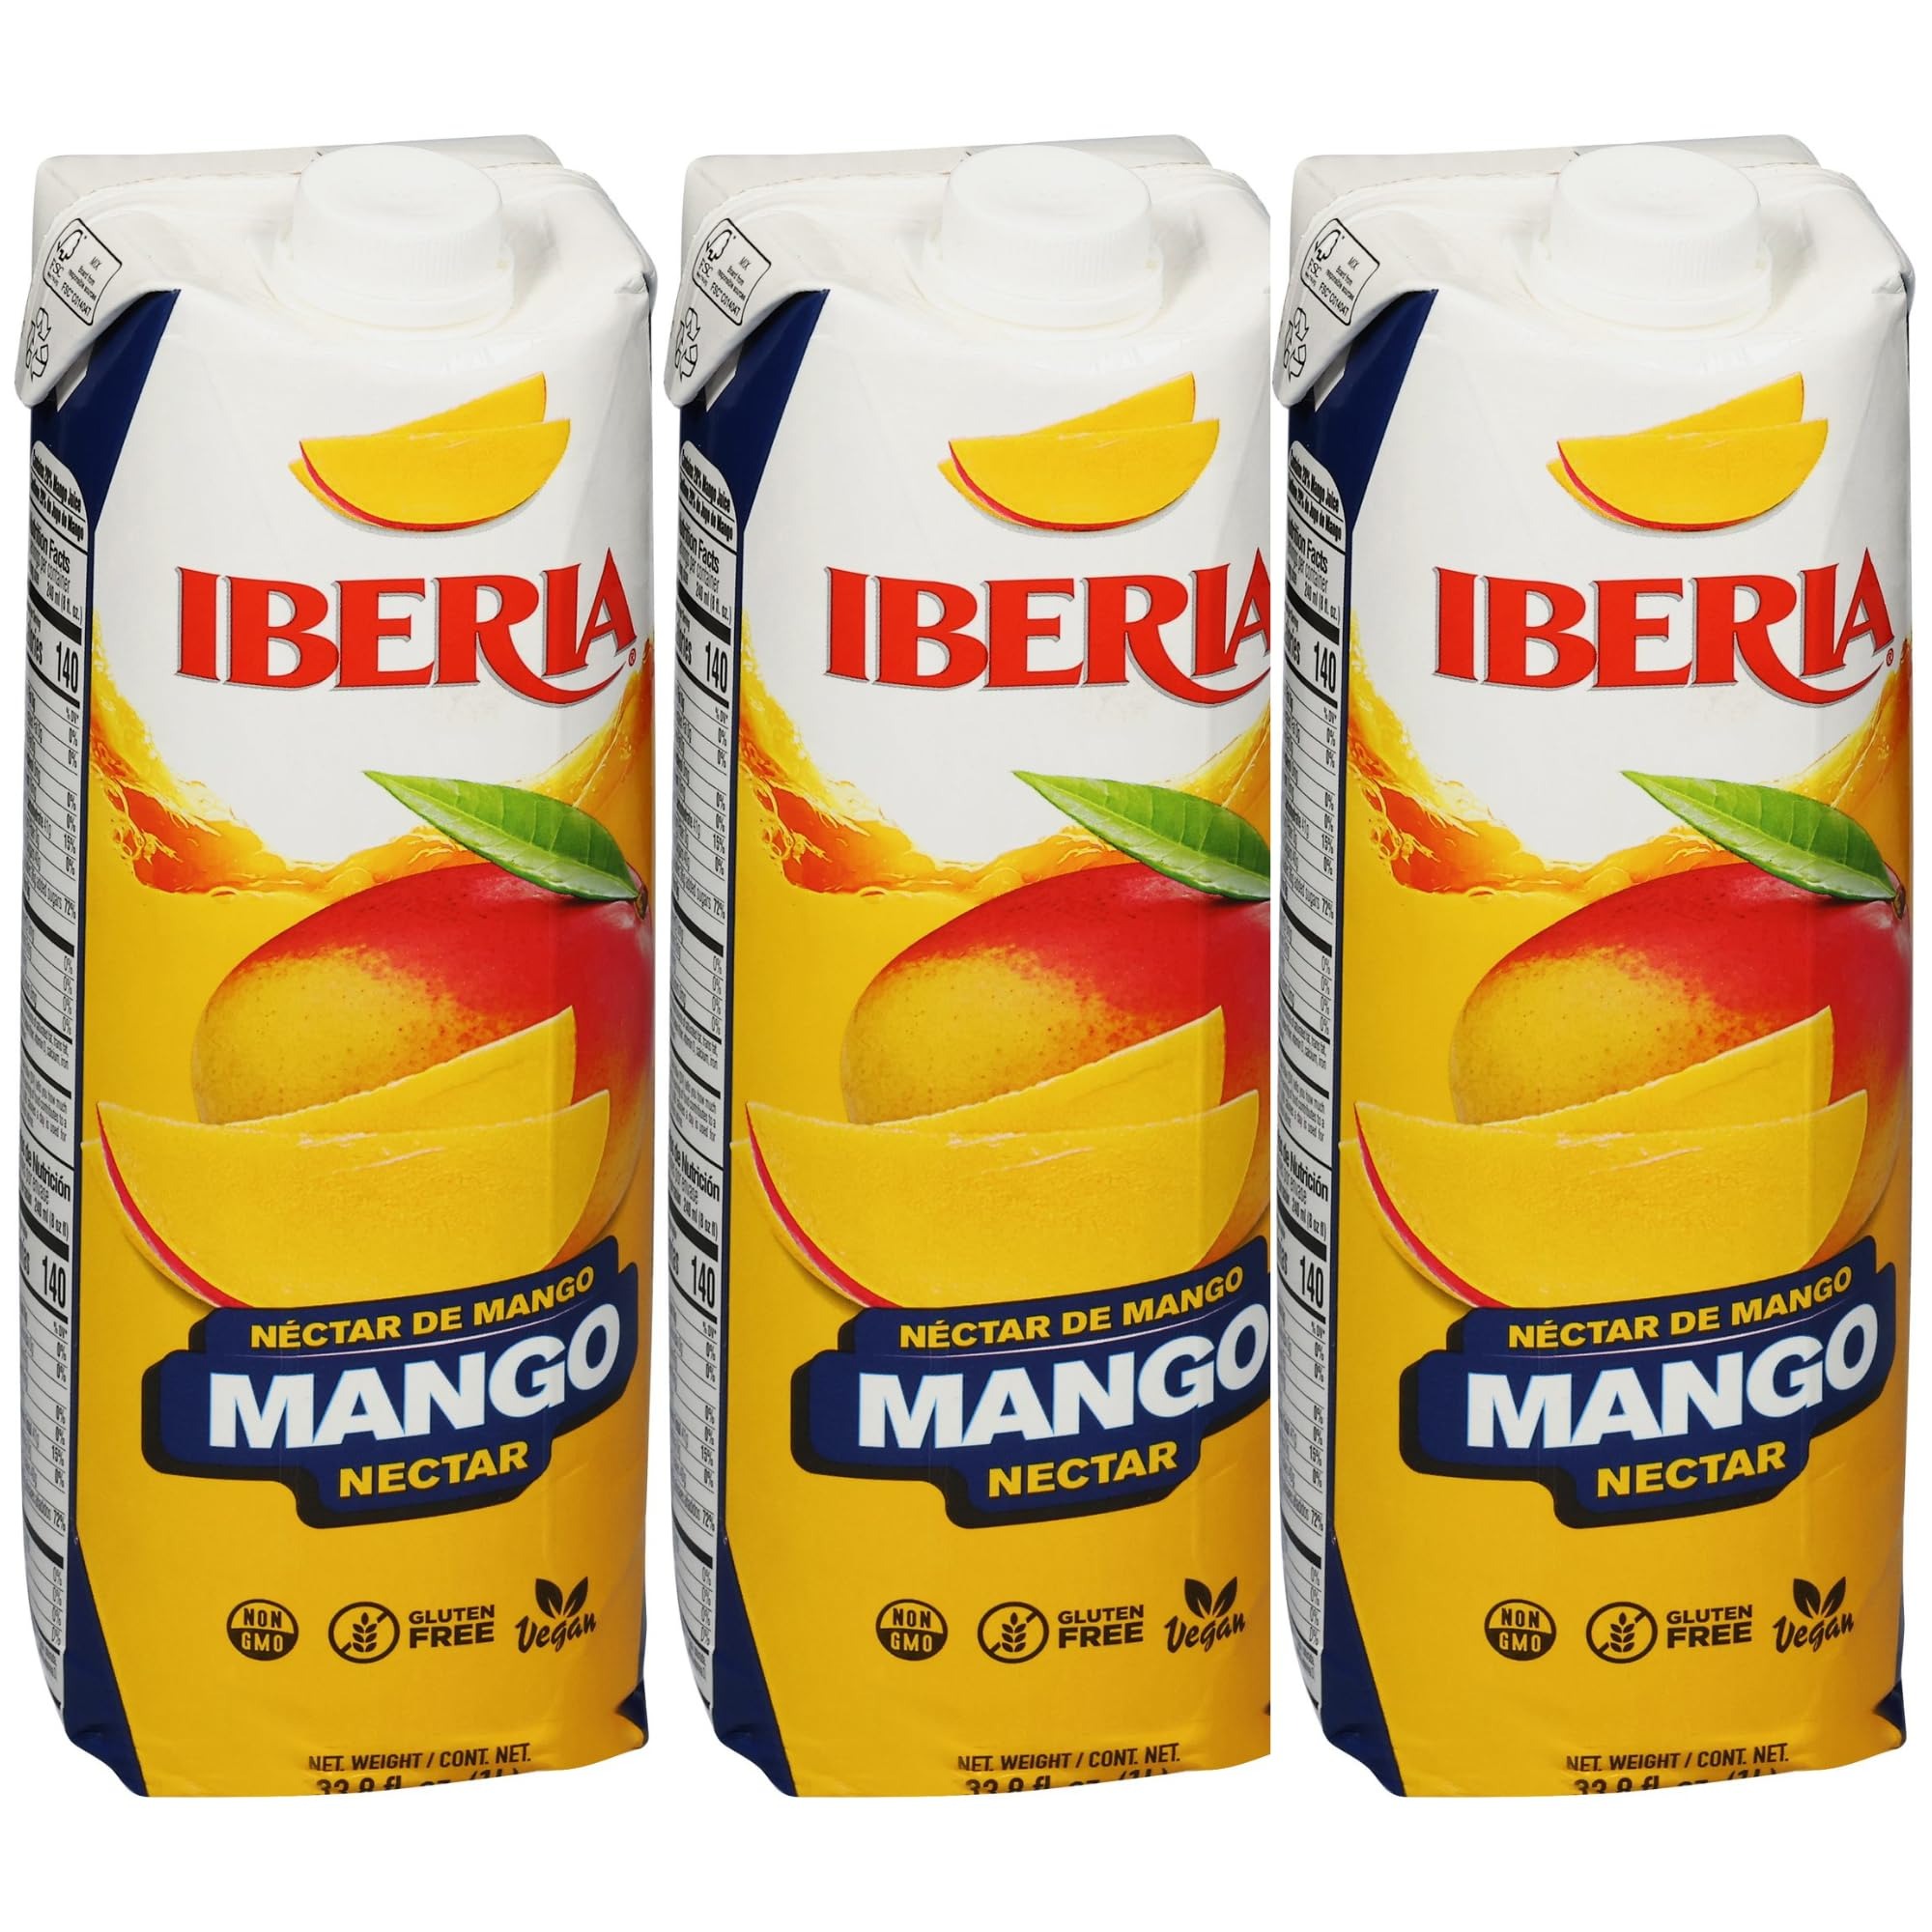
Item Name: Iberia Mango Nectar, 33.8 fl oz (Pack of 3)
Bullet Point 1: RICH MANGO FLAVOR: Made with real mango puree for a bold, naturally sweet taste. Iberia Mango Nectar delivers authentic tropical flavor in every smooth sip.
Bullet Point 2: FAMILY-SIZED 33.8 FL OZ BOTTLES: Each bottle contains multiple servings—ideal for sharing at meals, parties, or keeping stocked in the fridge. Pack of 3 for added value.
Bullet Point 3: READY TO DRINK OR MIX: Enjoy chilled straight from the bottle or use as a base for smoothies, mocktails, cocktails, desserts, and tropical recipes. Extremely versatile.
Bullet Point 4: NO HIGH FRUCTOSE CORN SYRUP: Crafted with quality ingredients and no high fructose corn syrup for a better beverage option the whole family can enjoy.
Bullet Point 5: SHELF-STABLE FOR EASY STORAGE: Long-lasting packaging makes it ideal for pantry storage, travel, or weekly meal prep. Always ready when you are.
Value: 101.4
Unit: Fl Oz

Price: 6.81